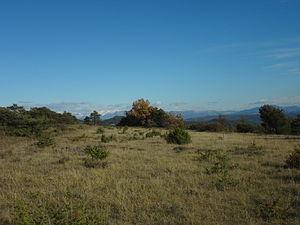
Revest-Saint-Martin est une commune française, située dans le département des Alpes-de-Haute-Provence en région Provence-Alpes-Côte d'Azur.